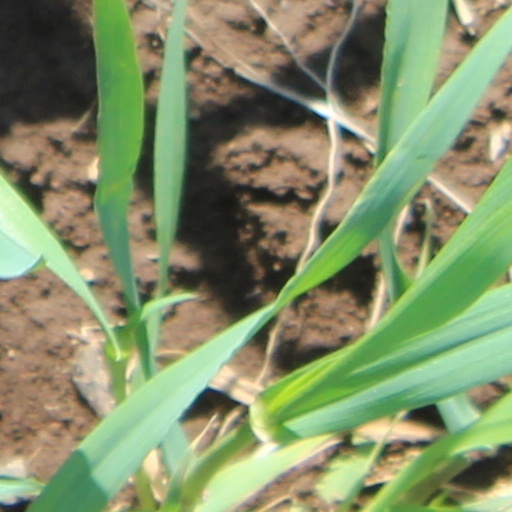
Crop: wheat